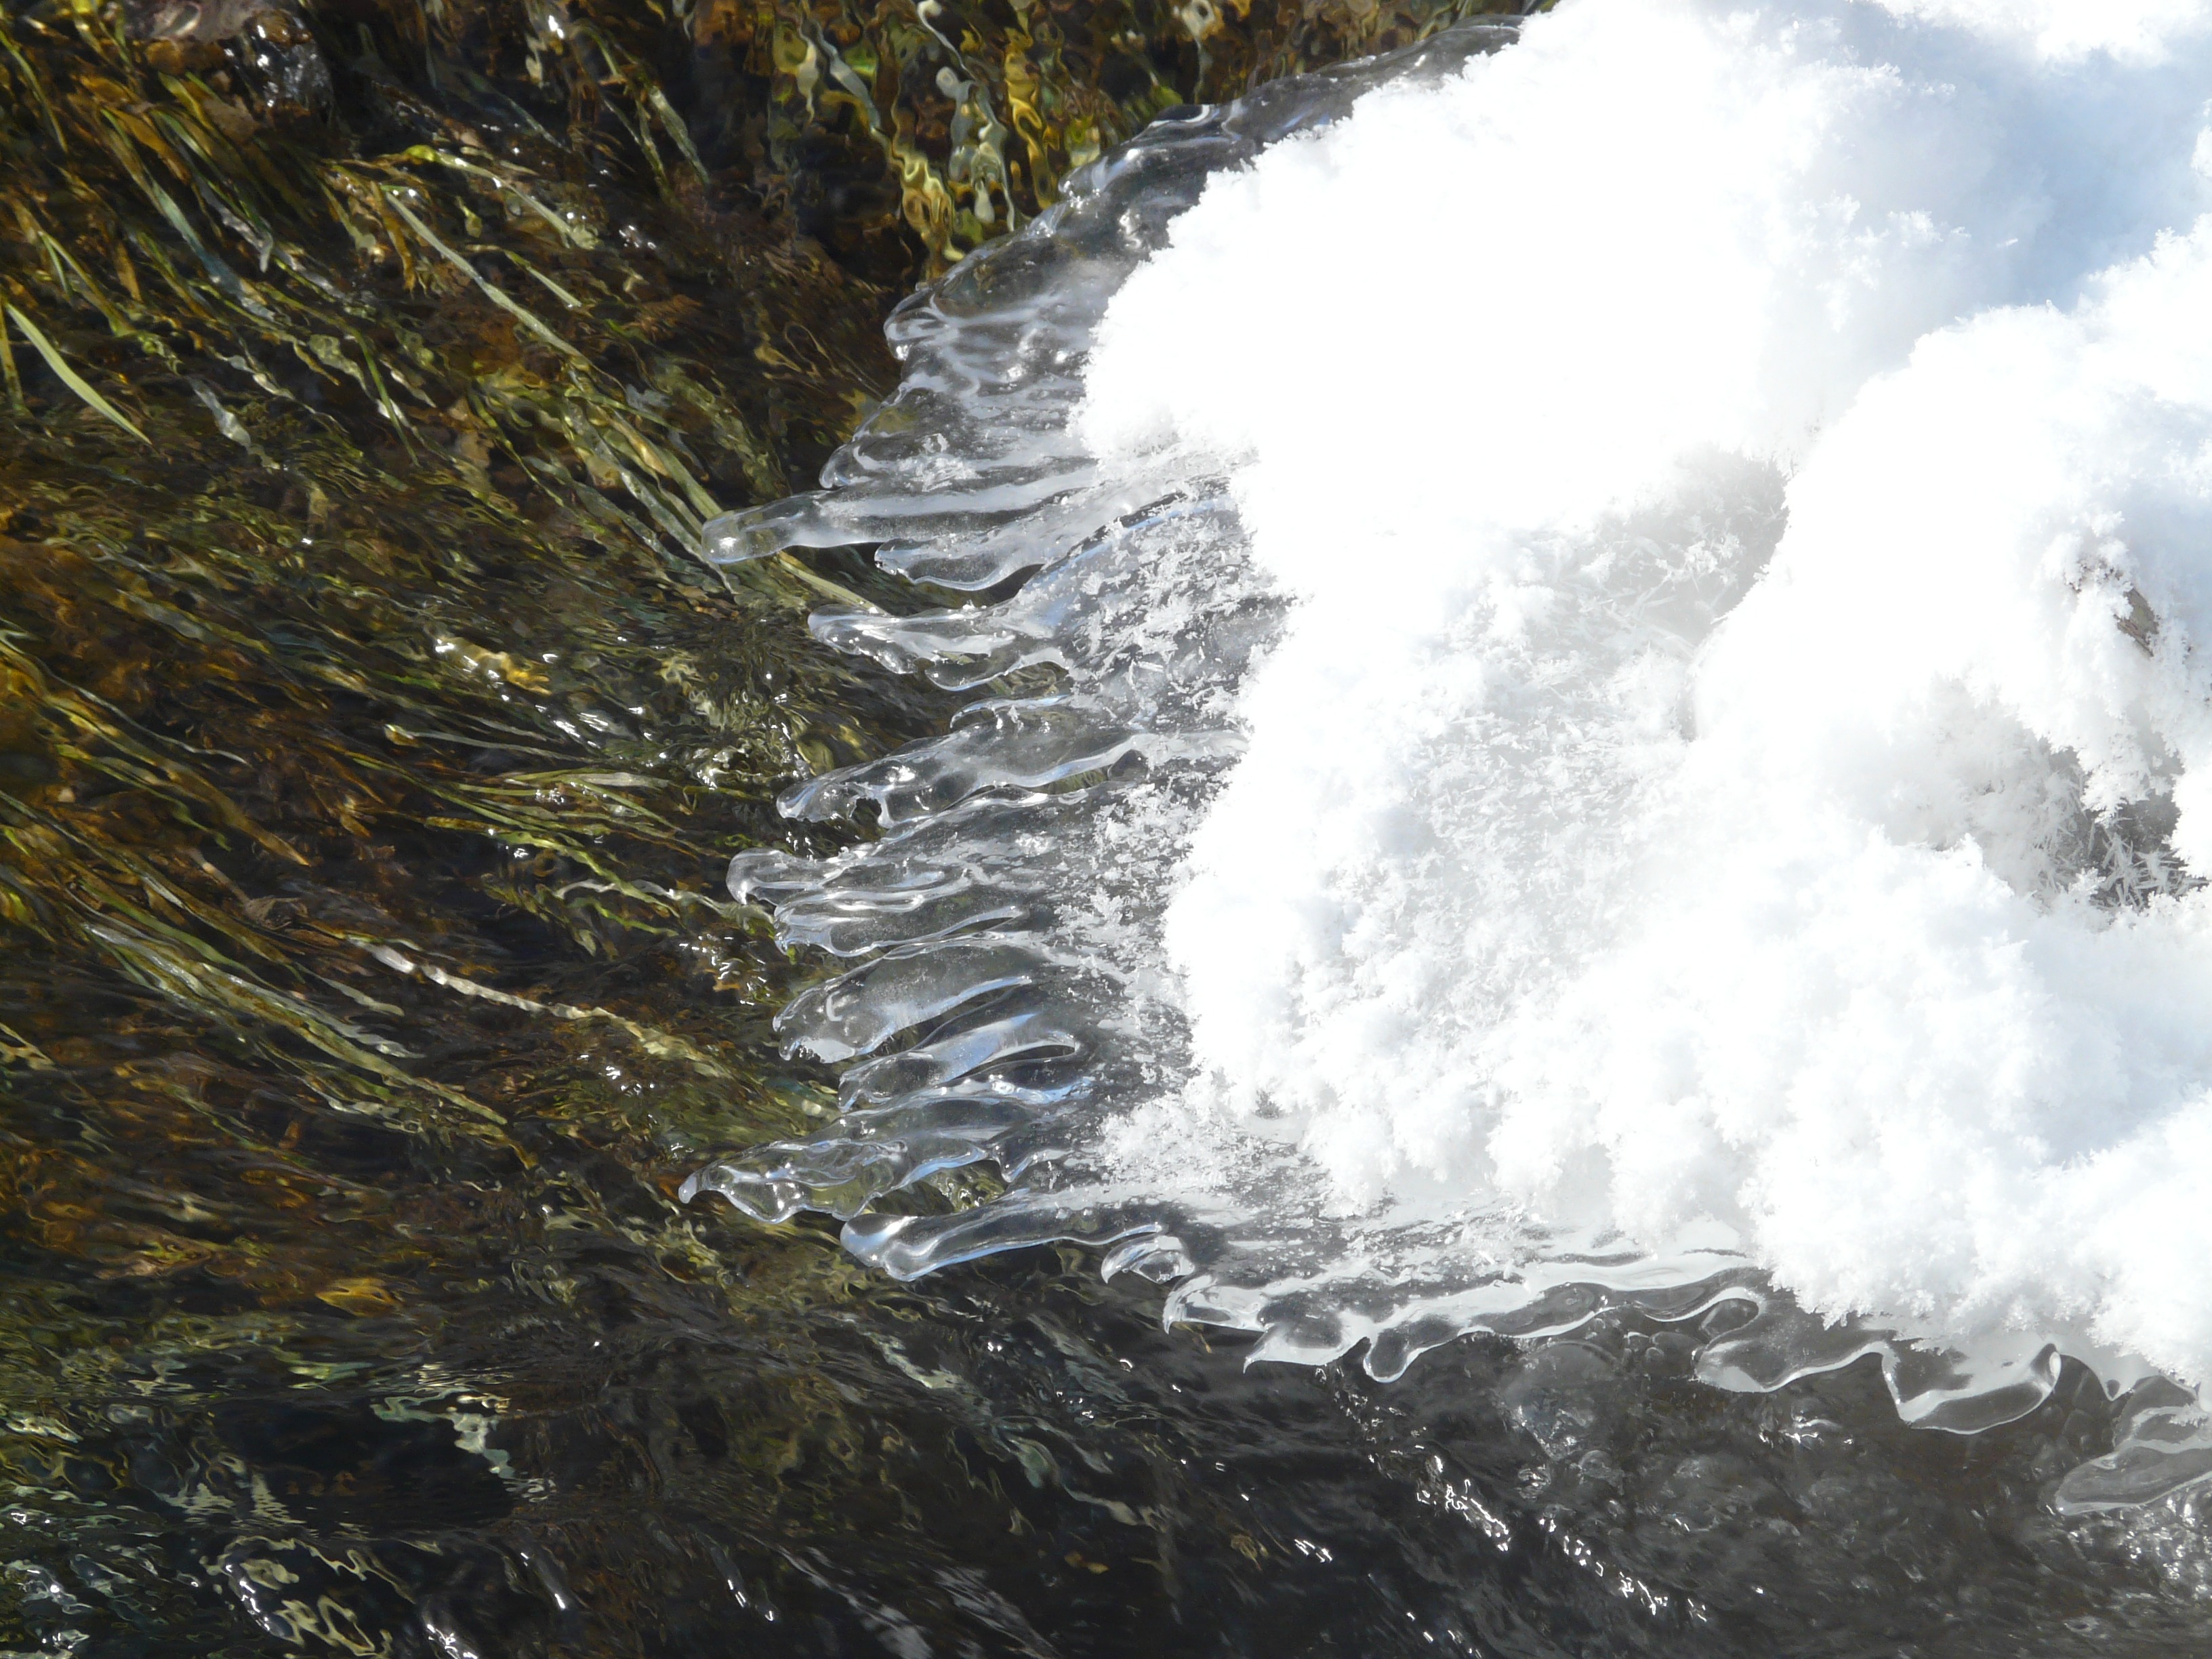
coast, water, waterfall, cold, winter, wave, river, stream, rapid, frozen, body of water, icy, water feature, ice formation, geological phenomenon, wind wave